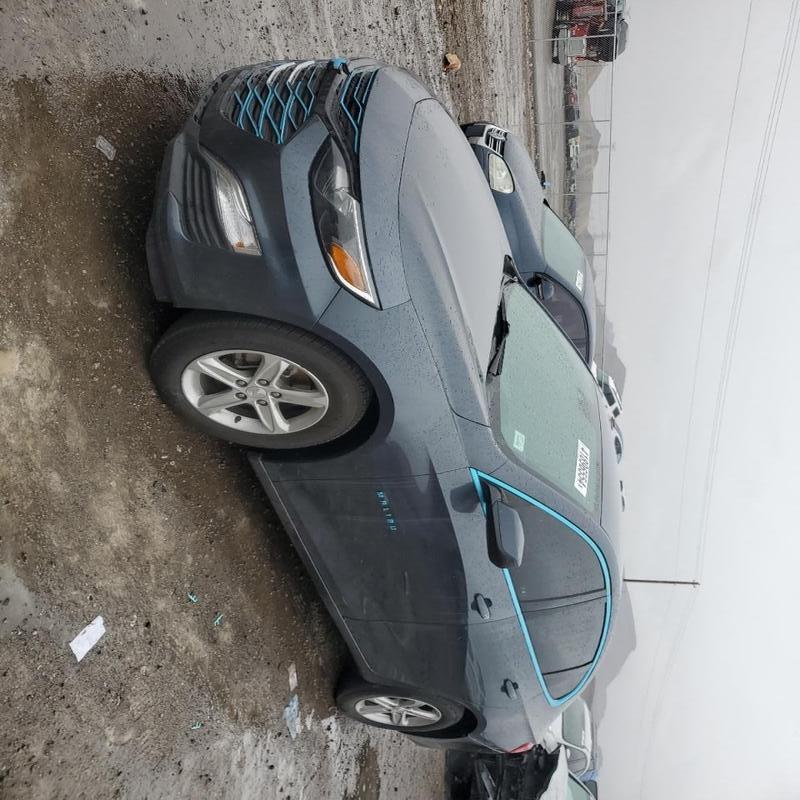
Aucun dommage détecté.
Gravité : aucun